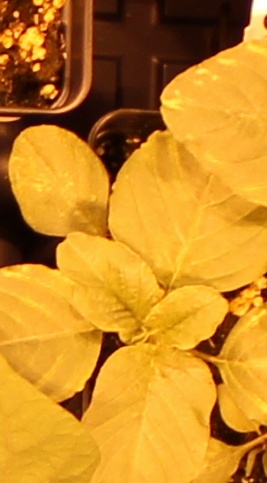
Label: Redroot Pigweed